Islamic veiling practices by country

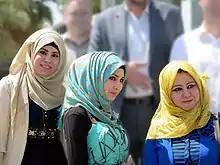
Iraqi women wearing hijab in Baghdad

In April 2019, Shiv Sena party member Sanjay Raut called for the burka to be banned.